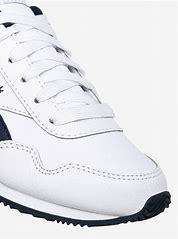
Brand: Reebok
Model: Royal Classic Jogger 3